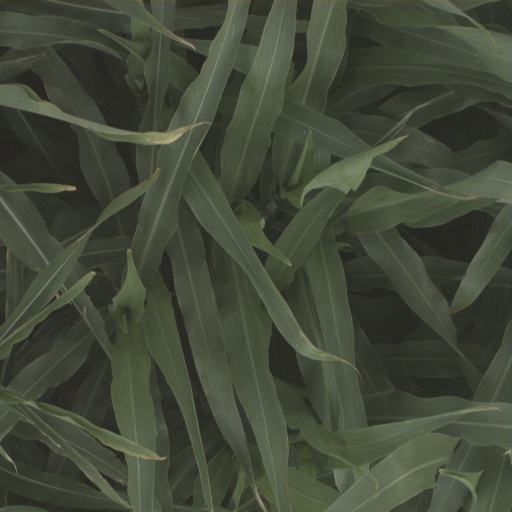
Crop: sorghum